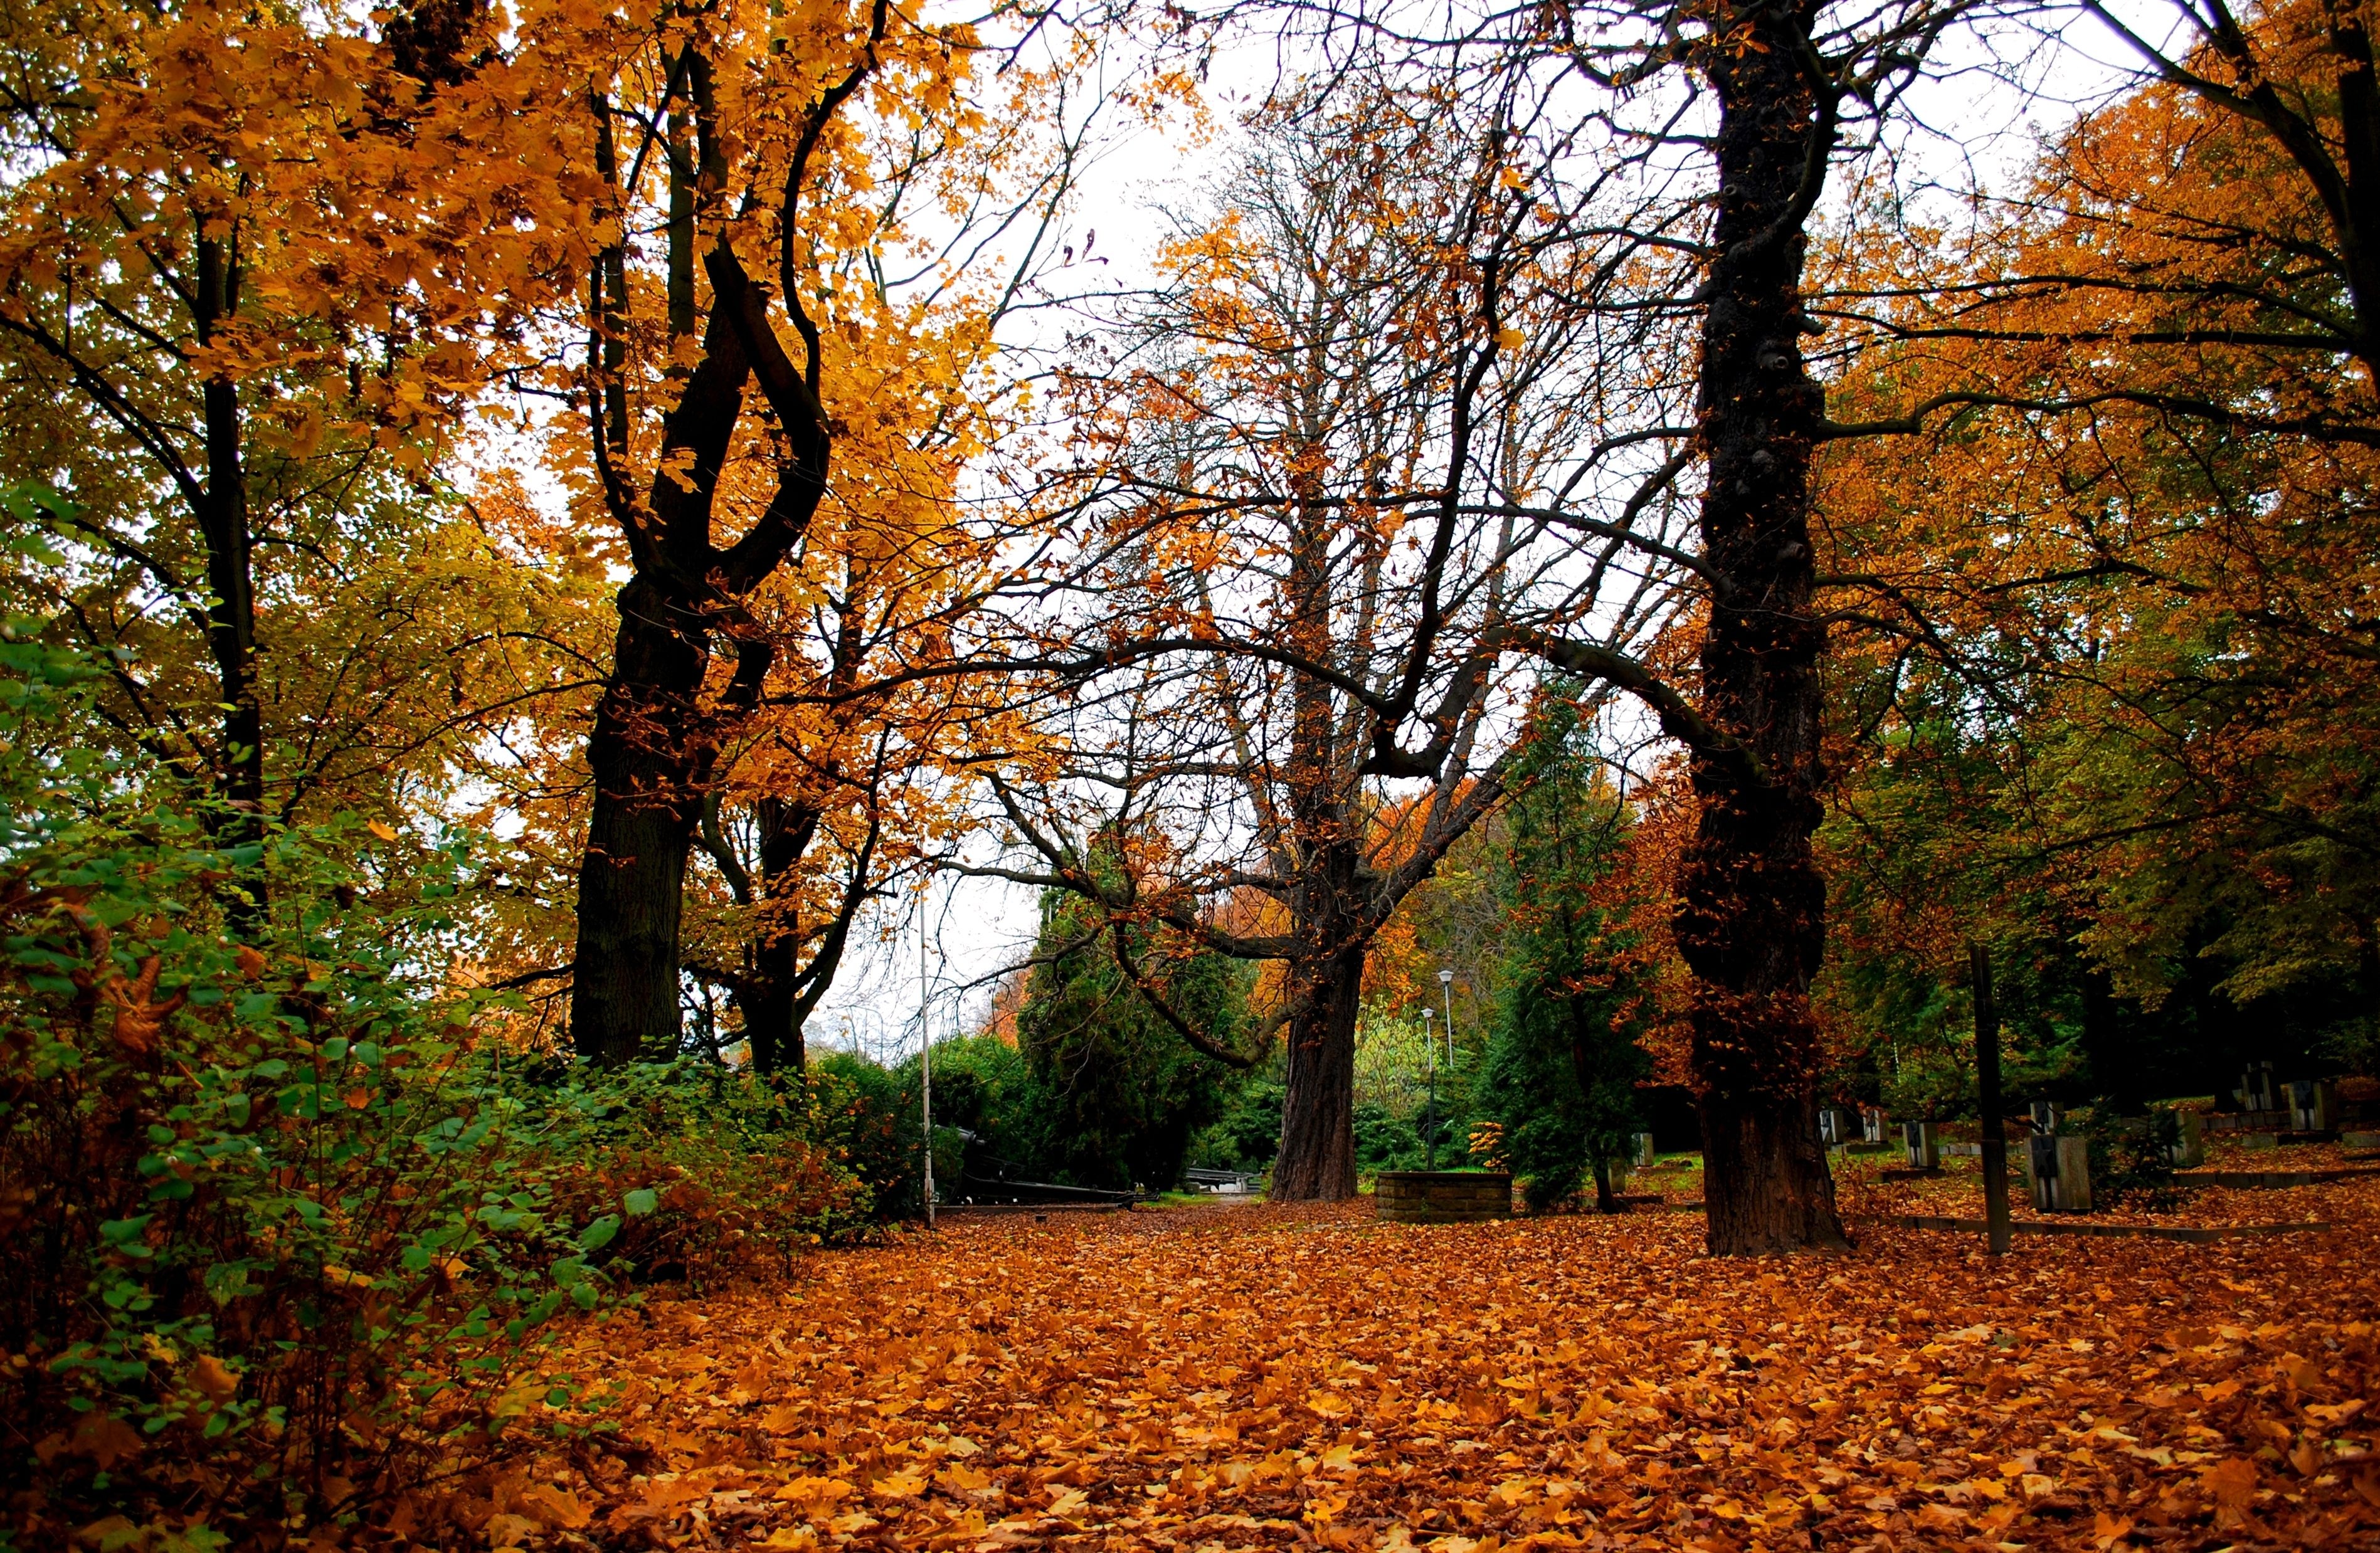
tree, nature, forest, branch, plant, sunlight, leaf, autumn, park, season, deciduous, grove, woodland, habitat, natural environment, woody plant